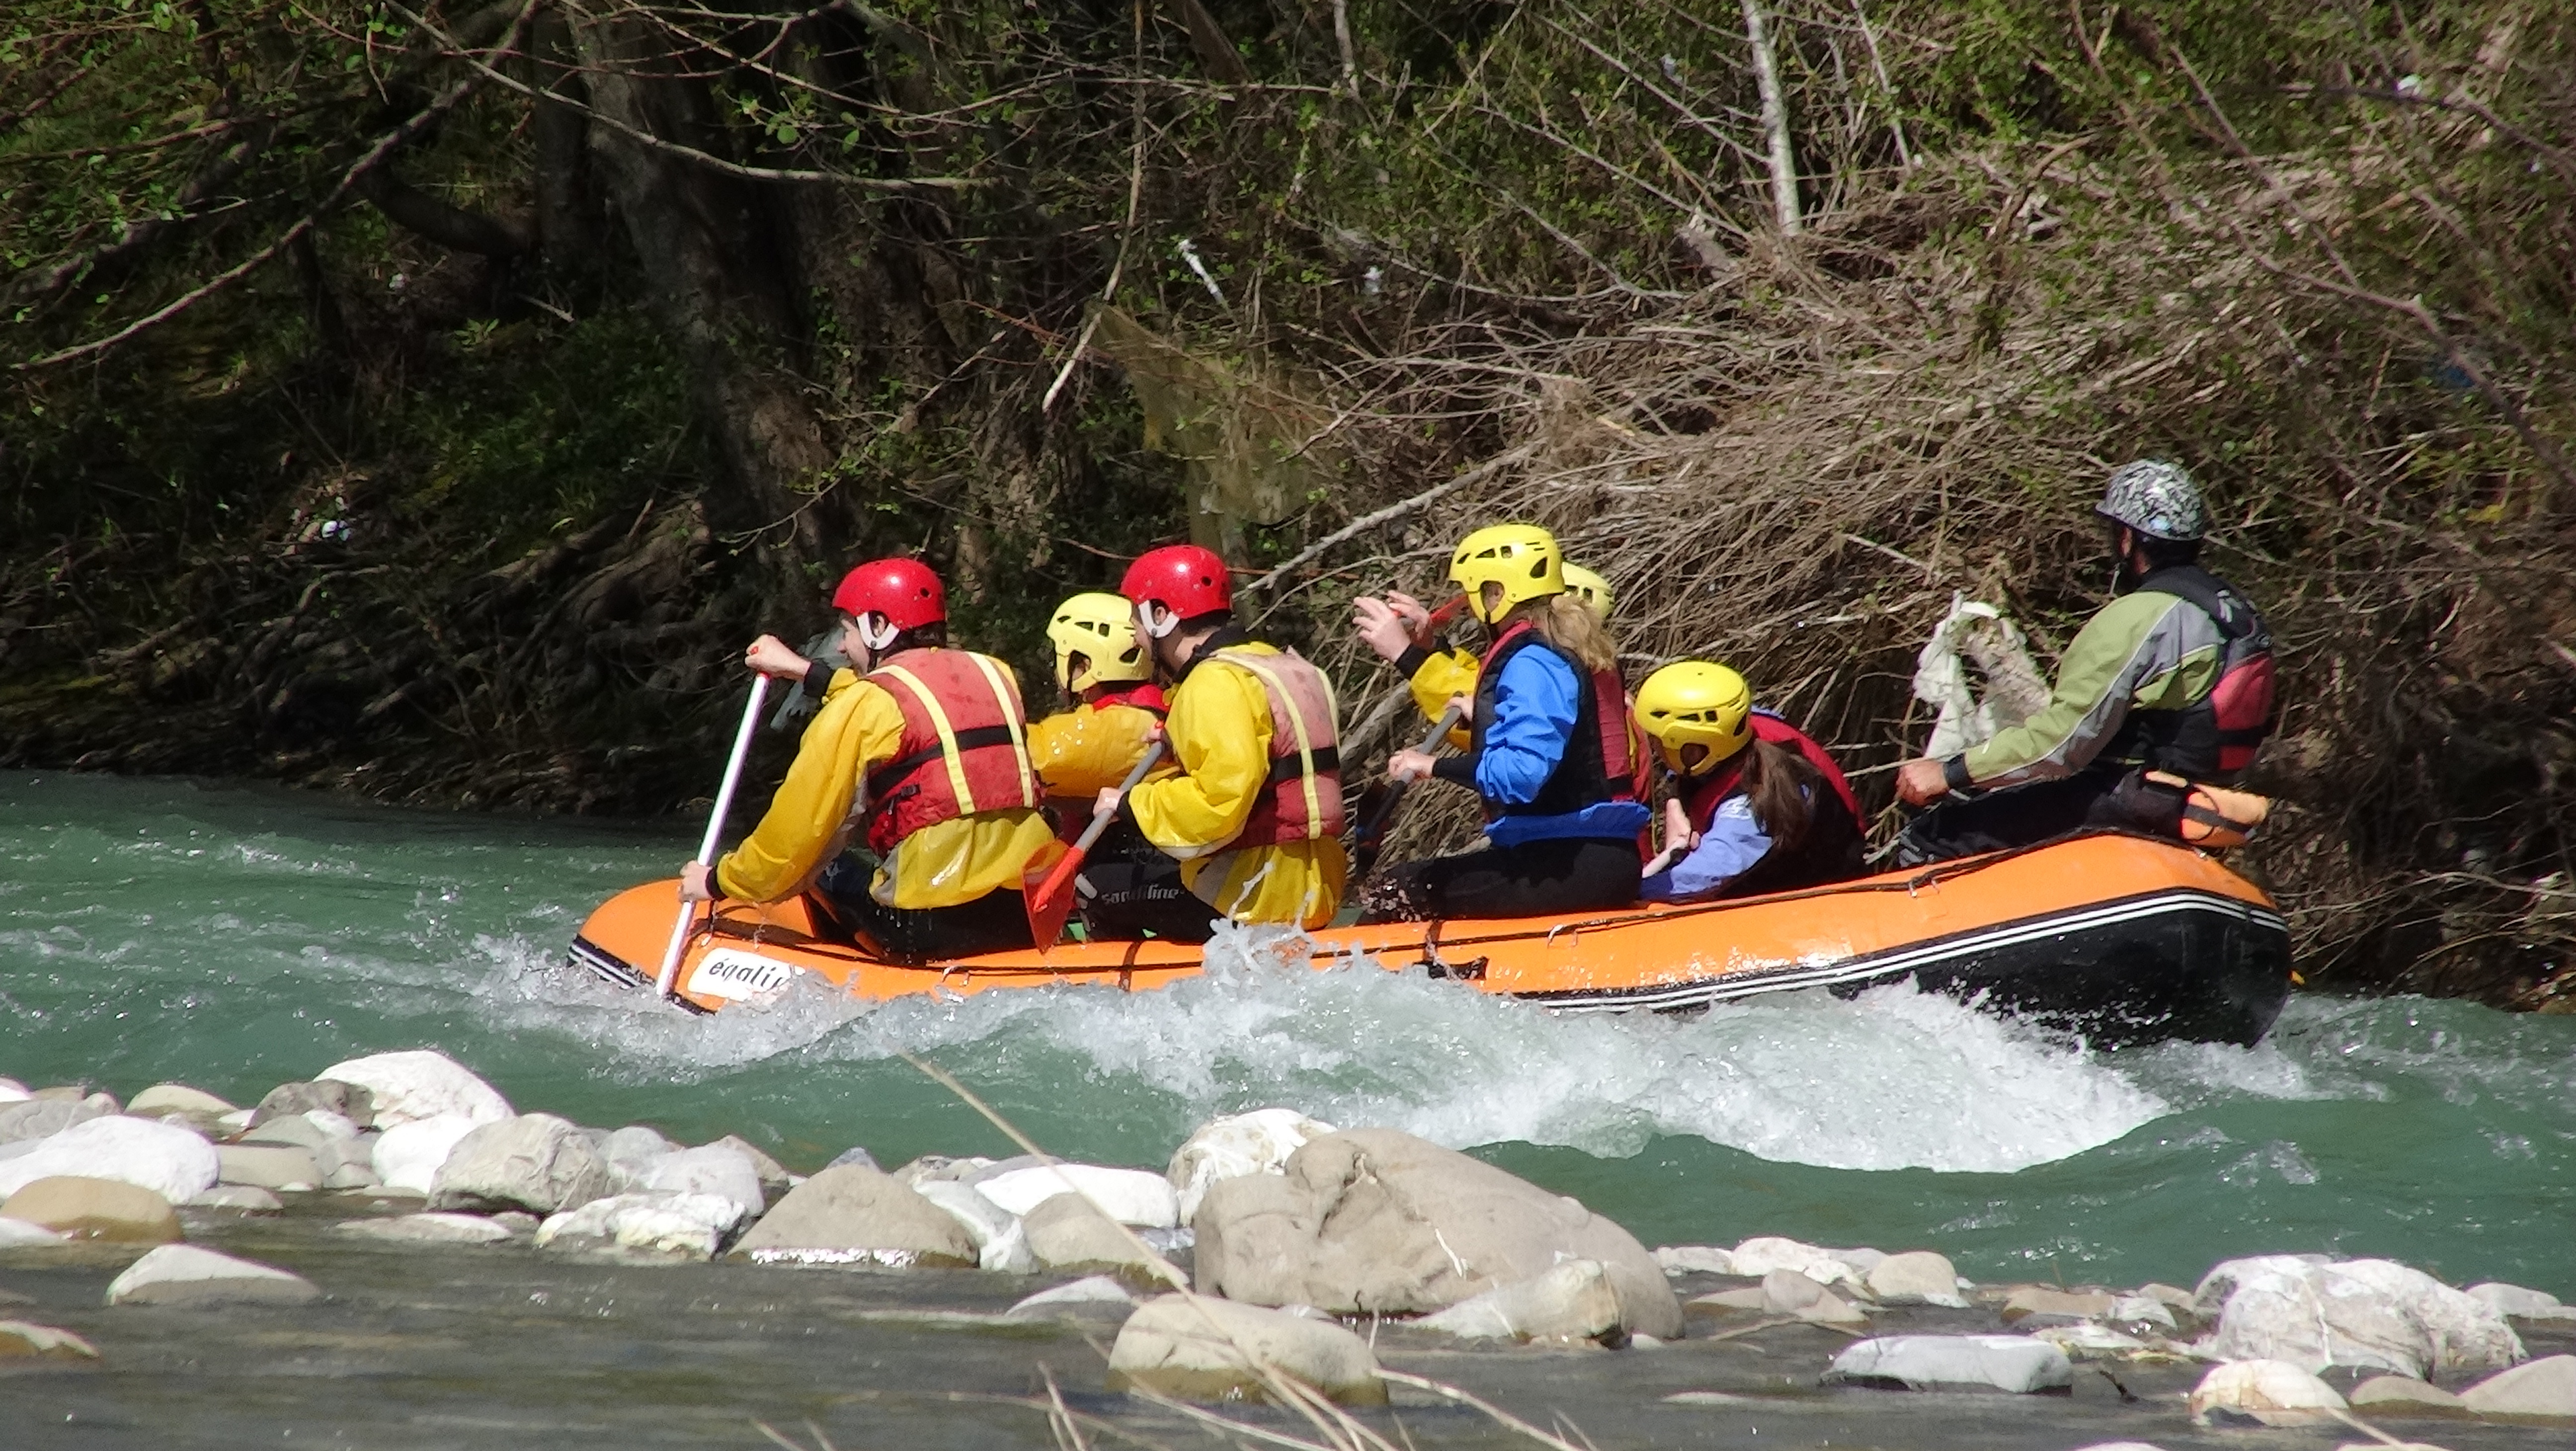
boat, adventure, river, recreation, vehicle, rapid, extreme sport, cruise, sports, boating, whitewater, rapids, raft, adventurous, water sport, rafting, rubber boat, outdoor recreation